Describe the emotion expressed in this image:  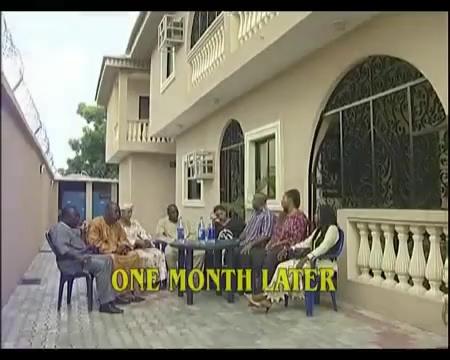
This person displays Fear, valence and arousal with high intensity.